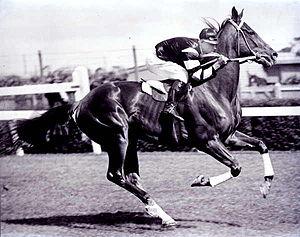
La liste des 100 meilleurs chevaux de sport hippique américain du XXᵉ siècle est une liste établie par le magazine américain The Blood-Horse.
L'Histoire de l'Australie remonte aux premières migrations vers le continent australien, qui débutèrent dans le nord vers 60 000 ans avant notre ère.
Phar Lap est un cheval de course pur-sang anglais. L'un des champions les plus célèbres d'Australie, il conquit une grande notoriété durant la Grande Dépression.